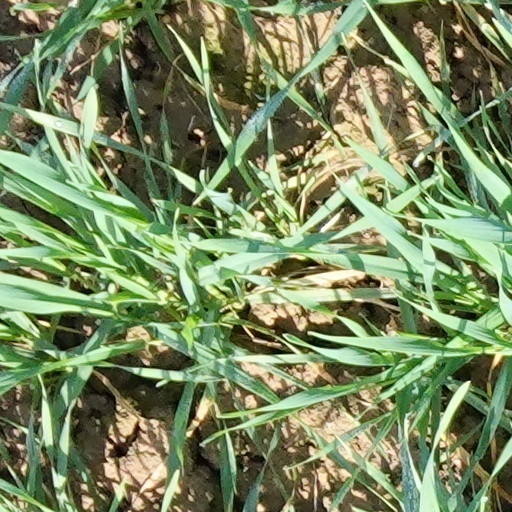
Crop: wheat